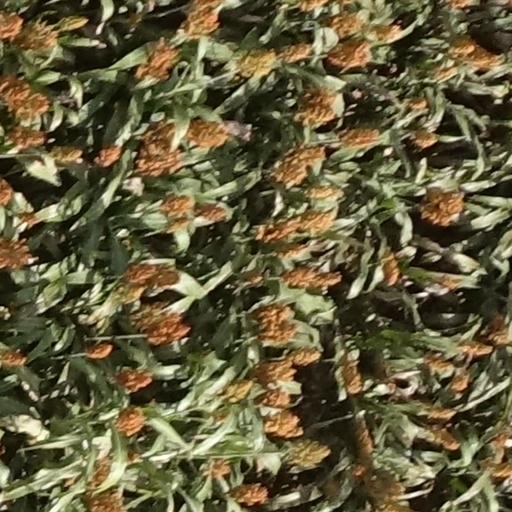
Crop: sorghum